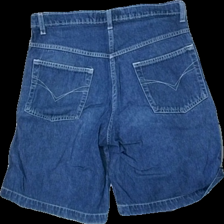
View: back
Type: Shorts
Category: Ladies
Brand: Cappuchini
Colors: Blue
Material: 100% cotton
Cut: Regular
Size: 36
Season: All
Trend: Denim
Price range: <50
Recommended usage: Export